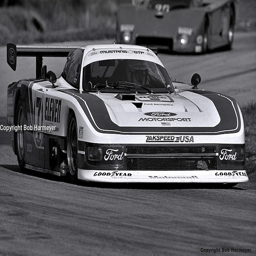
man drives model entered by person in the race .